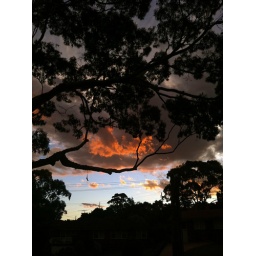
Sunset, orange clouds surrounded by grey ones.